Mary Ann Brown Newcomb

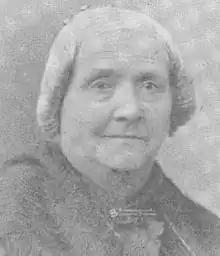
Mary Ann Brown Newcomb, Civil War nurse for the Union Army

Mary Ann Brown Newcomb, also known as Mary A. Newcomb (January 5, 1817 – December 23, 1892), was a camp and hospital nurse who served the Union Army during the American Civil War. She wrote the book "Four Years of Work and Personal Experience in the War". When the war broke out her husband and son enlisted in the Union Army. Newcomb paid for her way to Fort Donelson following the Battle of Fort Donelson (1862). She found that both men had been wounded and she cared for them.